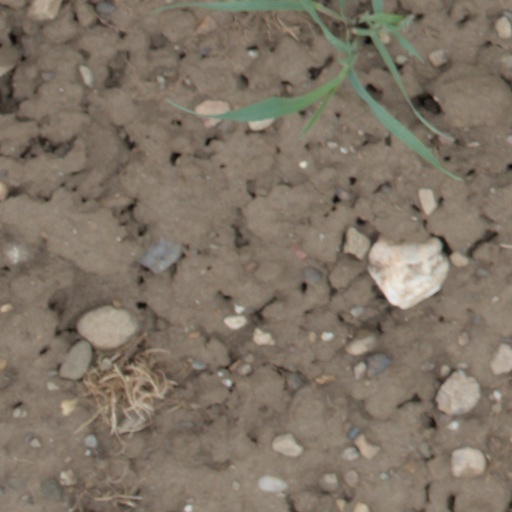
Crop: wheat